French ironclad Furieux

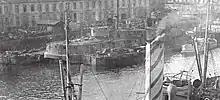
"Furieux" as a hulk during World War I

She returned to service in early January 1891 and took part in limited training cruises in the area before sailing for Brest, where she joined the rest of the squadron on 23 January. The ships then conducted a longer cruise south, visiting the ports of Lisbon, Portugal, Ferrol, Vigo, Villagarcia, and Cadiz, Spain, and Tangiers, French Algeria. The ships arrived back in Quiberon Bay at the end of February. The squadron was reorganized in June, losing "Suffren" and "Océan" but gaining the ironclad and the cruiser . On 14 May 1891, (Captain) Auguste de Penfentenyo took command of the ship. "Furieux" embarked on another tour of northern French ports from 26 May to 8 June, this time major cities in the English Channel, including Le Havre, Dieppe, Boulogne, Calais, and Dunkirk. During that period, the ironclad joined the squadron. The major ships of the squadron embarked on a cruise to visit Russia on 19 June to mark the signing of the Franco-Russian Alliance, which was to occur on 27 August. On the way, the ships visited a number of foreign ports, including Bergen and Larvik, Norway, Copenhagen, Denmark, and Stockholm, Sweden, before arriving in Kronstadt, Russia on 23 July. On the voyage back, which began on 4 August, the ships stopped in Finland and Norway before calling in Portsmouth, where Queen Victoria reviewed the ships. They reached Cherbourg on 27 August.